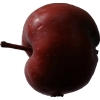
Label: Apple 18